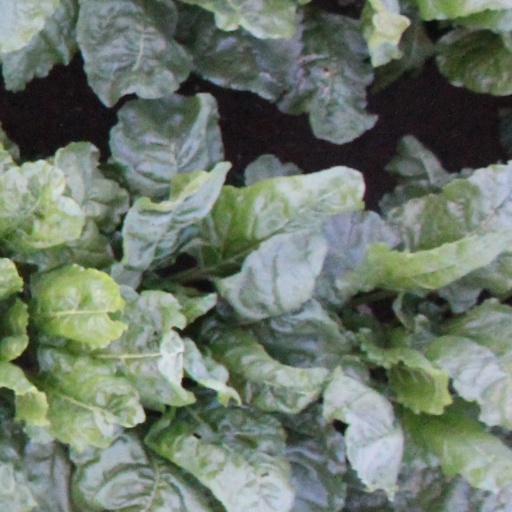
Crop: sugar beet